MSC Napoli

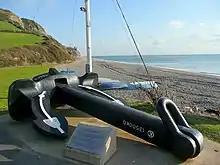
The anchor of "MSC Napoli" at Branscombe, 2009

The 2009 album "Arrogance Ignorance and Greed" by West Country folk duo Show of Hands features the track "The Napoli" which comments on the subsequent looting of the wreckage.